Duncormick

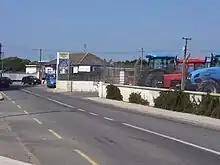
Village shop and tractor sheds

The village of Duncormick has a church, car dealership and health spa. A former filling station and post office have since closed. Other business in the area include an agricultural machinery sales business, a ladies hairdresser, a horse riding facility and a doctor's surgery. A number of B&B's are also located in and around the village.